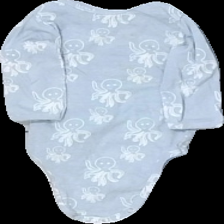
View: back
Type: Top
Category: Children
Brand: Not in the list
Brand text on label: baby basics
Colors: Blue, White
Material: 100% bomull
Pattern: Animal print
Cut: C-collar
Size: 62
Season: All
Stains: Minor
Damage: nopprigt och smuts fläckar
Damage location: top center
Damage 2: smuts fläckar och luddigt
Damage 2 location: middle center
Price range: <50
Recommended usage: Export
Description: långärmad body med mönster